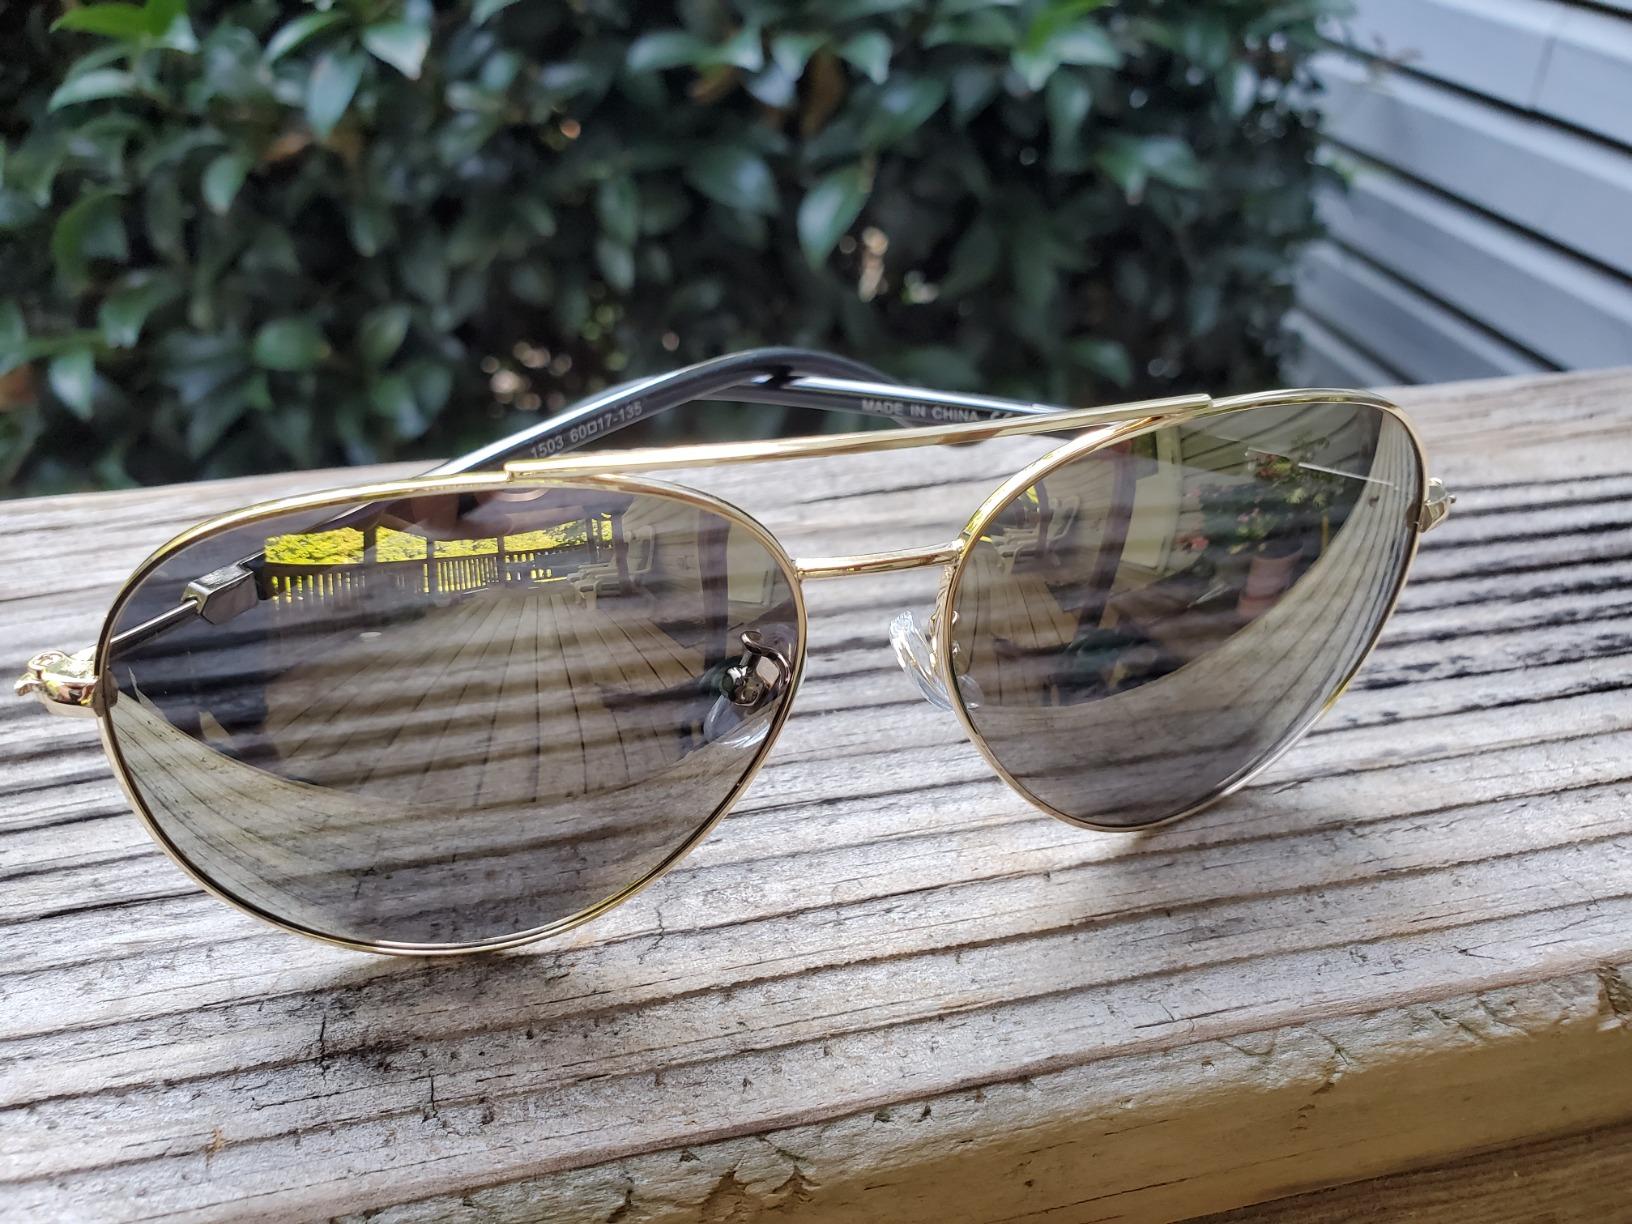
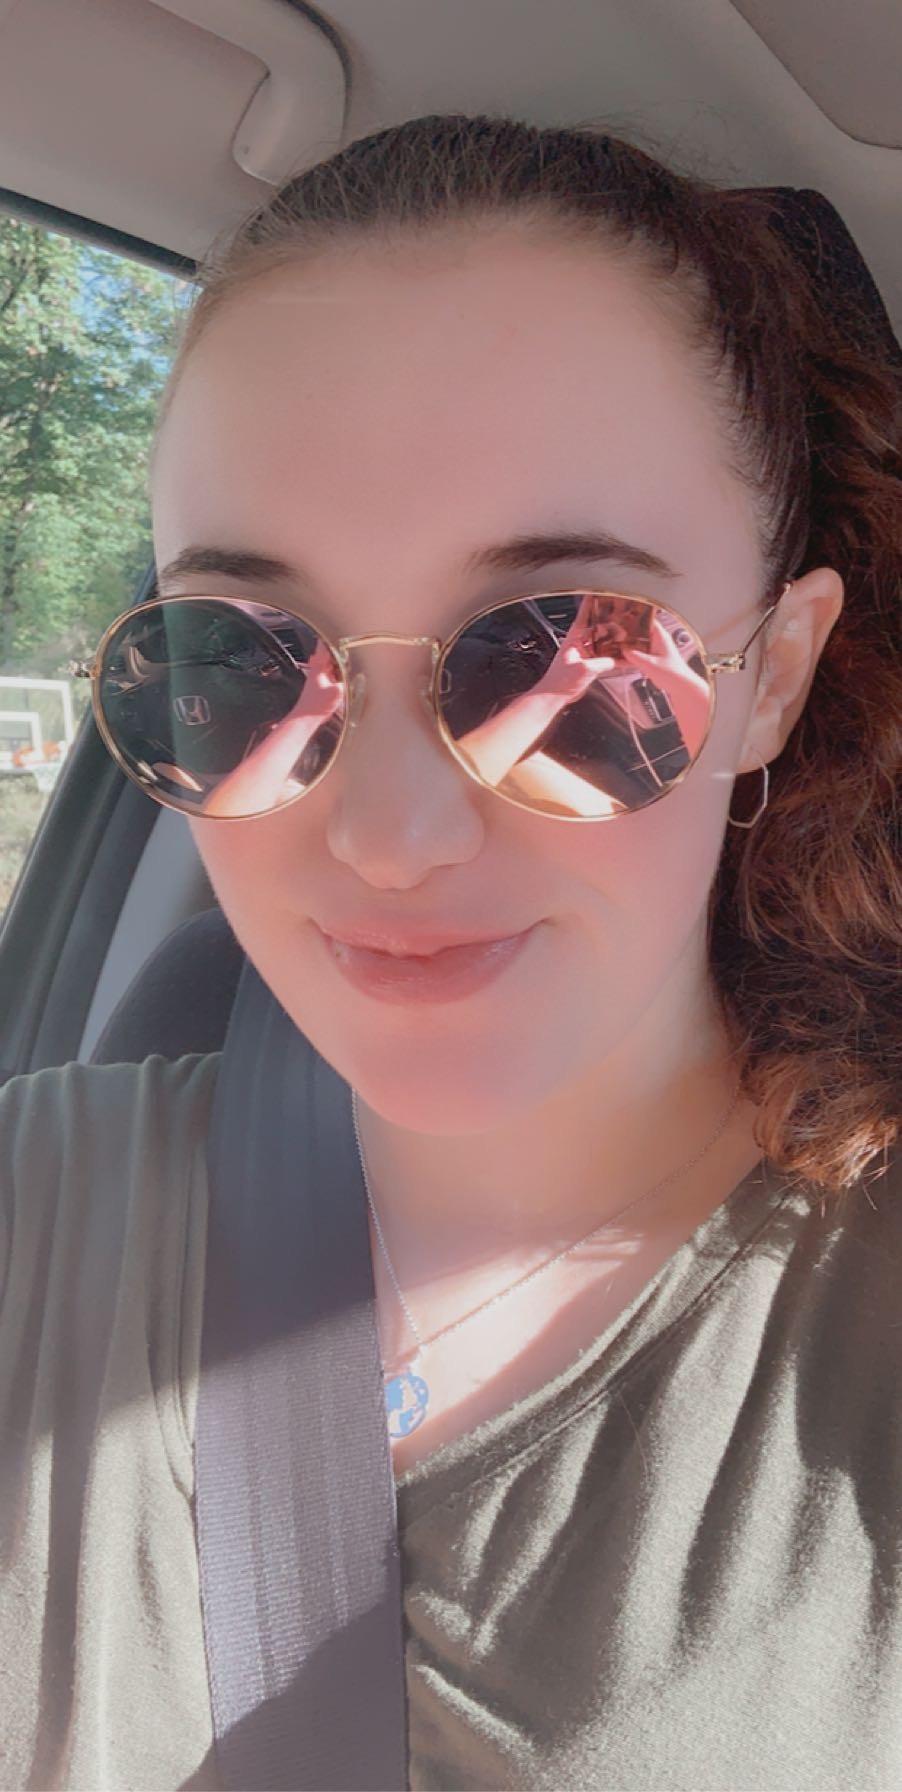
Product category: accessories_sunglasses
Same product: no